Mechanical watch

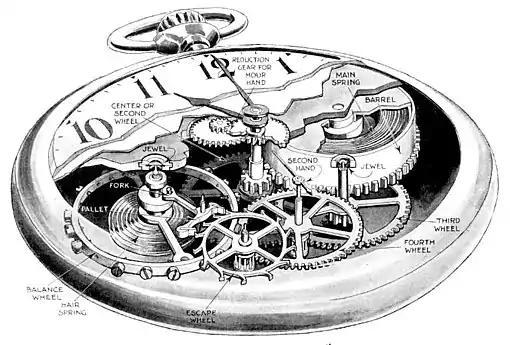
Cutaway drawing of pocketwatch, with parts labeled

The mechanical watch is a mature technology, and most ordinary watch movements have the same parts and work the same way.